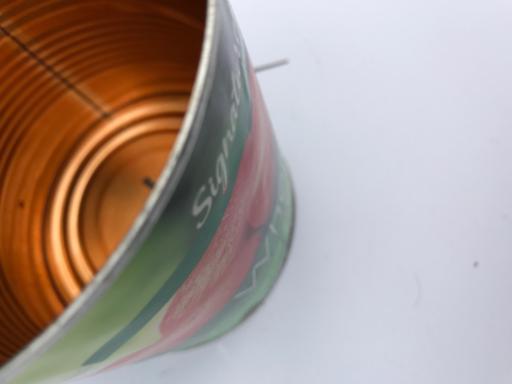
Waste category: metal